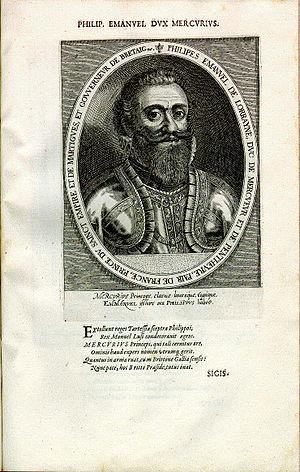
Jean VI de Montauban, ou de Cordemais, dit Le Goust, né vers 1550, mort vers 1615, est un chef de guerre royaliste, qui s'est rendu célèbre en occupant le château de Blain, contre la Ligue et les Espagnols, pendant les guerres de religion entre 1576 et 1596.
Dans l'histoire de l'Anjou, l'histoire d'Angers revêt une importance significative, la ville étant la capitale politique, culturelle et économique du comté puis du duché d'Anjou et enfin du Maine-et-Loire.